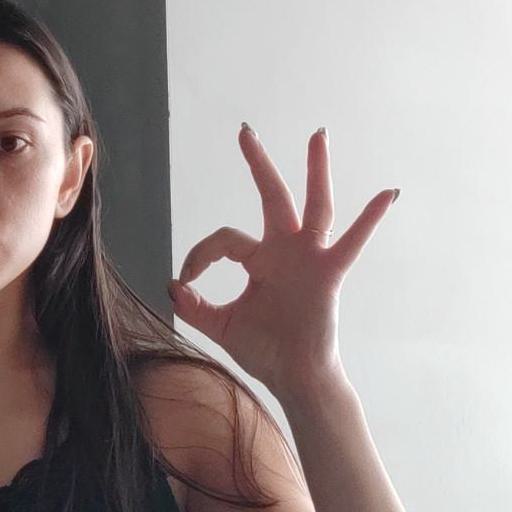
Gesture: ok